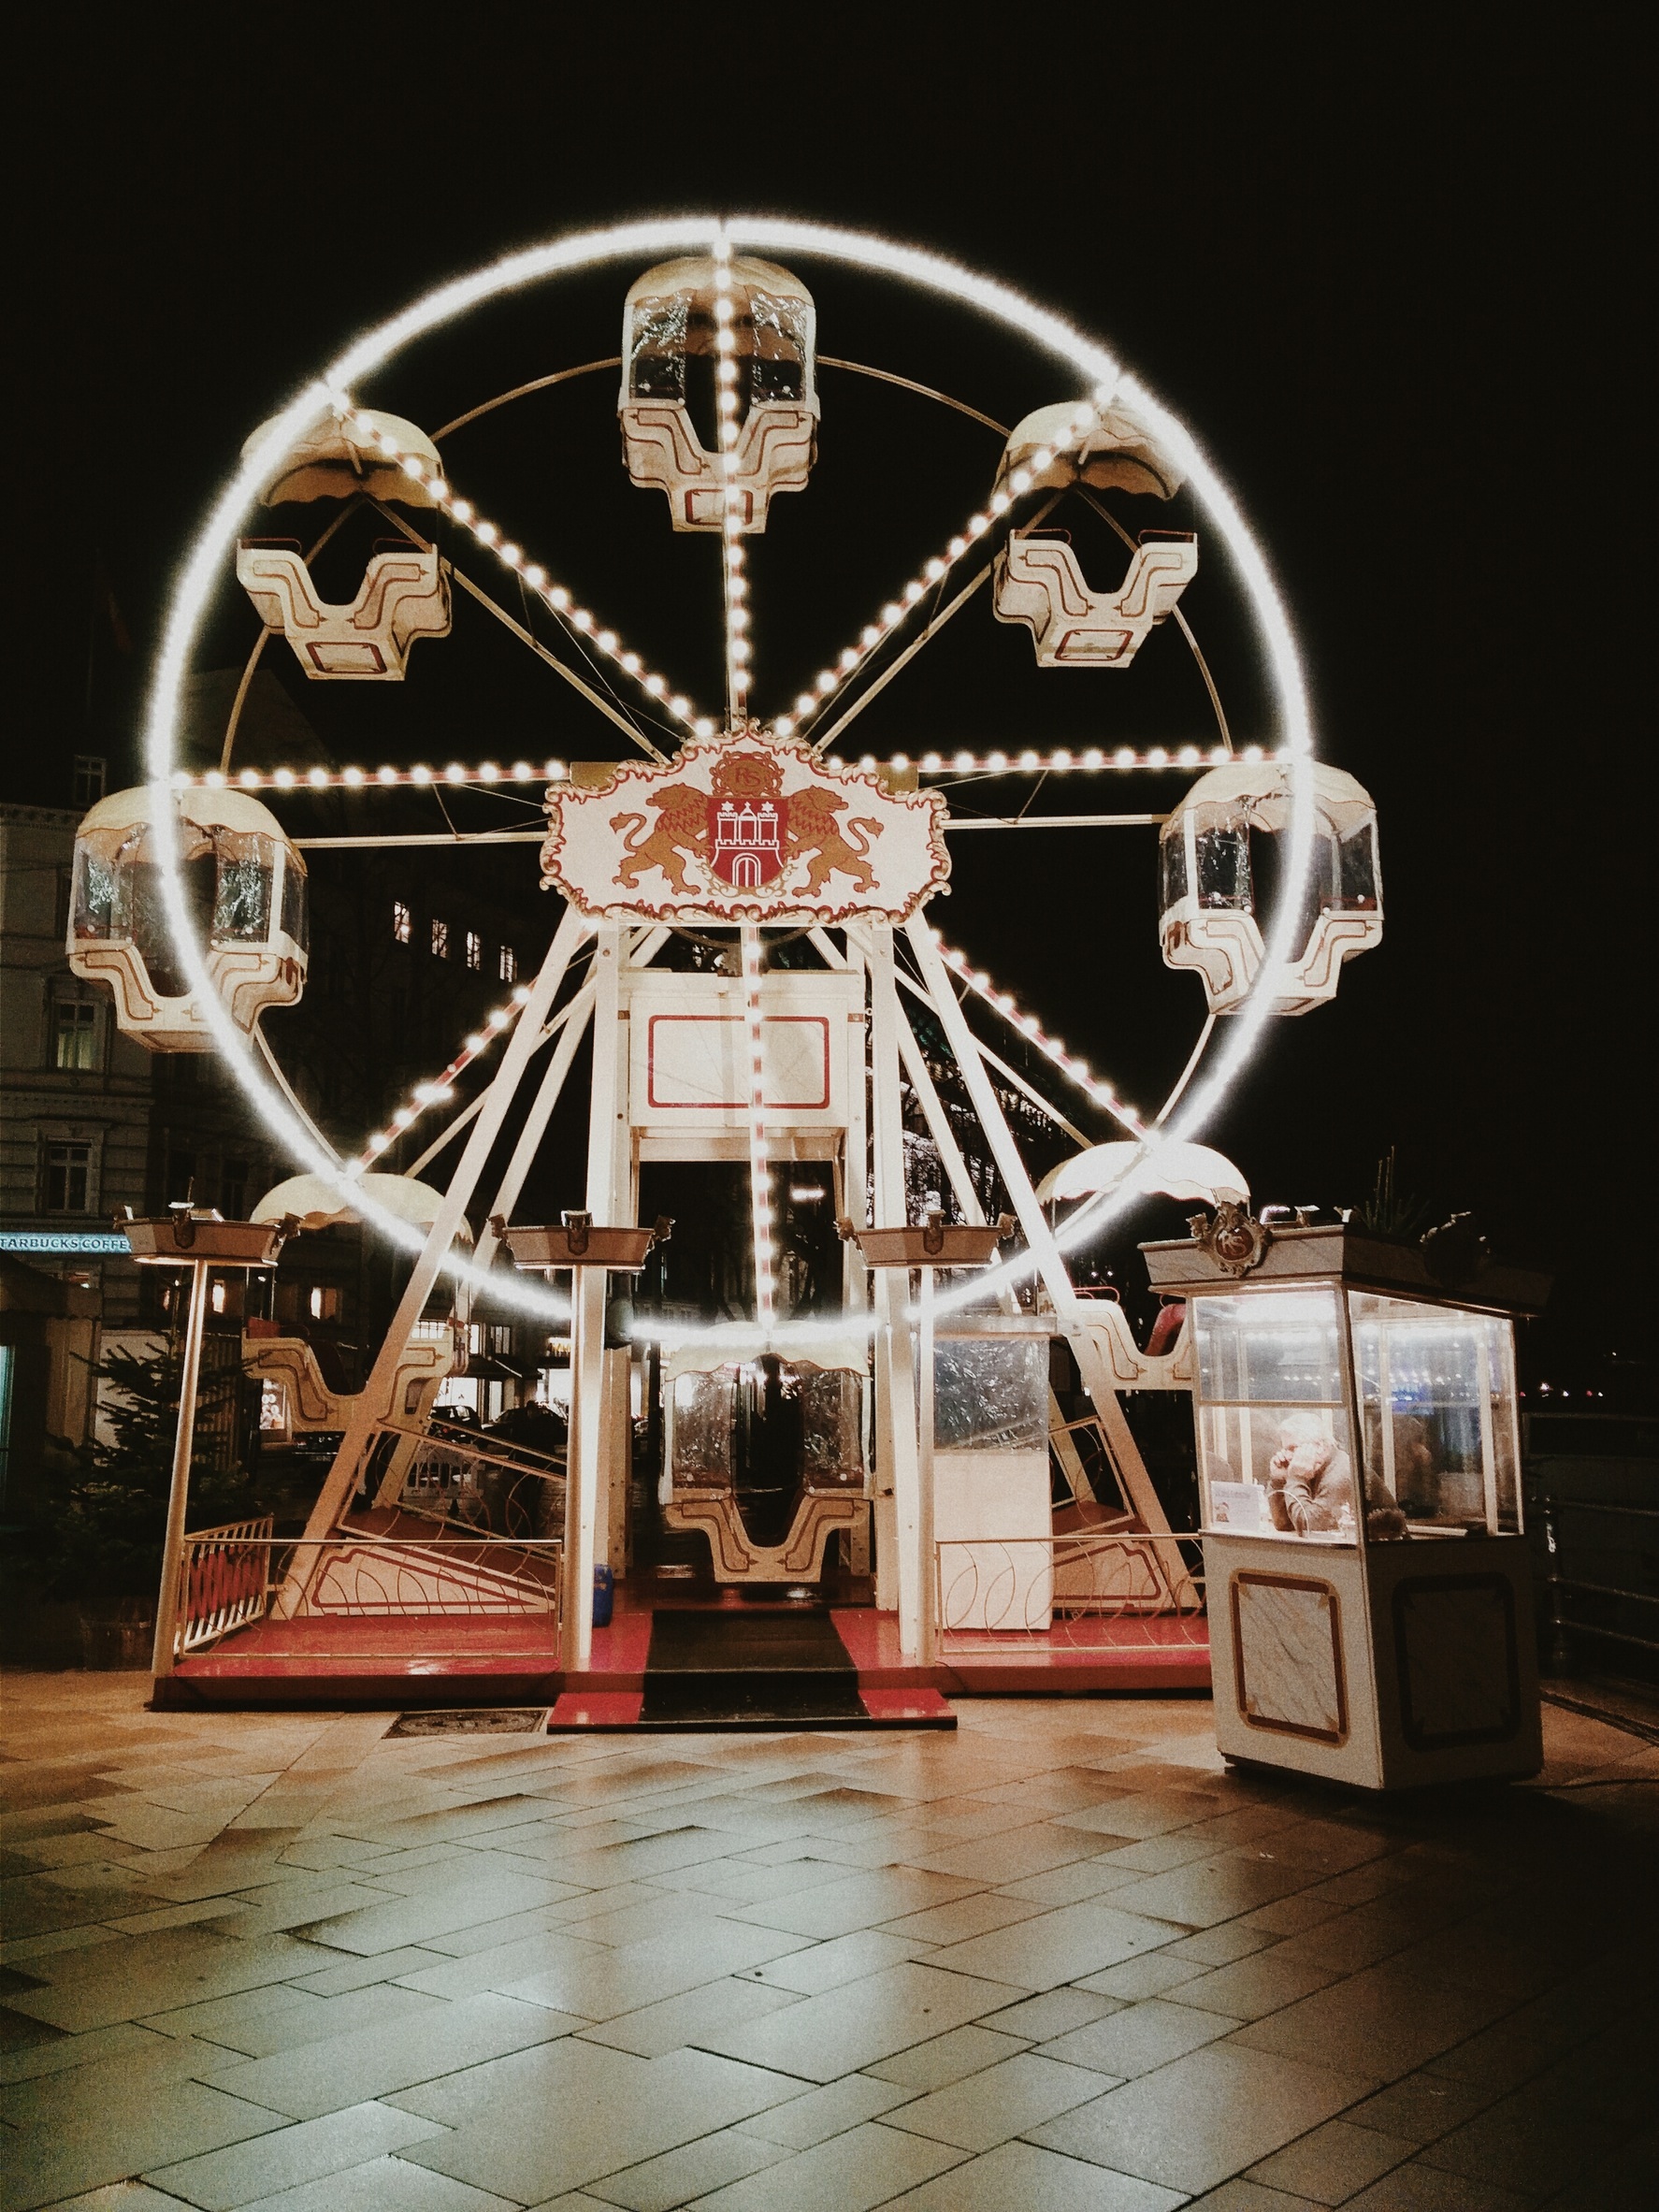
wheel, round, high, ferris wheel, carnival, park, ride, circle, festival, fun, tourist attraction, ferris, amusement, spin, entertainment